1985–1986 New Bedford fishermen's strike

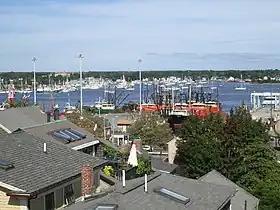
Fishing boats in the New Bedford Harbor, 2008

New Bedford, Massachusetts, is a seaside port city situated at the mouth of the Acushnet River, where it shares a natural harbor with the towns of Acushnet and Fairhaven along the state's South Coast. During the late 1800s and early 1900s, the city had an economy supported by its large whaling and textile industries, though starting in the early 1900s, as these industries went into decline, the city's commercial fishing industry grew. In the early 1900s, the introduction of more powerful diesel engines allowed ships from New Bedford to travel further from the port to Georges Bank, off the coast of Cape Cod. During this time, the port quickly becomes a major processing location for sea scallops, and shortly after World War II, 80 percent of the sea scallops caught off of the coast of the United States were being unloaded in New Bedford. In the 1930s, a permanent trade union was established amongst the fishermen in the city.